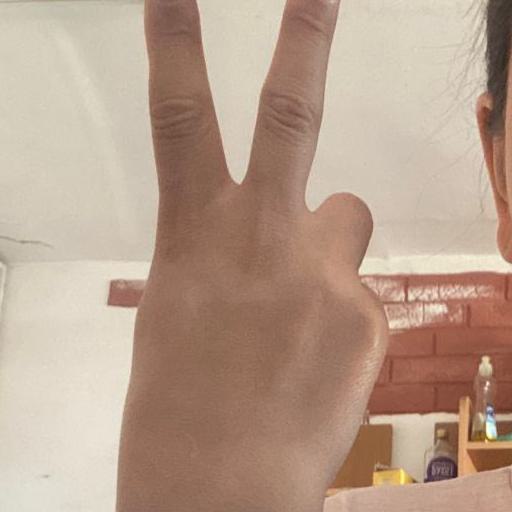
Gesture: peace_inverted